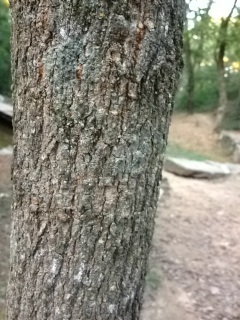Question: what kind of creek is this?
Answer: unanswerable